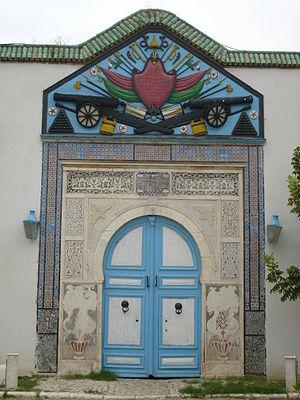
L'École militaire du Bardo ou École polytechnique du Bardo est une institution d'enseignement militaire de la régence de Tunis, fondée en 1837 et fermée en 1868.